Azhagiya Manavala Perumal Temple

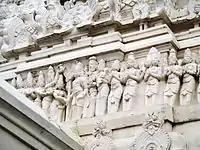

As per Hindu legend, the god Vishnu was pleased by the worship of the childless Chola king Nanda Chola. He blessed the king with a child that was an incarnate of Lakshmi, his consort. The king found the child in a 1000 petal lotus tank while hunting in a forest. Since the child was born out of lotus, she was named Kamalavalli by the king. Time came when Kamalavalli fell in love with Vishnu in the form of Ranganatha, the presiding deity of Srirangam Ranganathaswamy temple. The Chola king readily got her married to Ranganatha, who appeared here as the groom. Since Vishnu appeared as Azhagiya Manavalan, meaning a beautiful groom, the temple built here is called Azhagiya Manavalan Temple. The event is celebrated as Serthi Sevai festival every year.